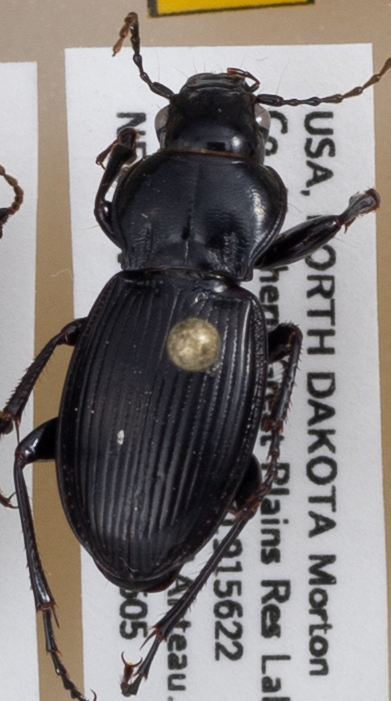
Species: Cyclotrachelus torvus
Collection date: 2018-06-05
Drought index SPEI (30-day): -0.404
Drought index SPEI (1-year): -0.17
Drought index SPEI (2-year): -0.212